Jamaica Dogsled Team

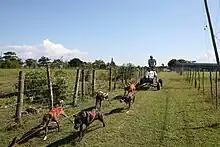
Damion Robb dryland dog sledding at Chukka Cove, St. Ann, Jamaica (Photo by Carole Melville)

The Jamaica Dogsled Team is a team of sled dogs and mushers (sled dog racers) headquartered at Chukka Caribbean Adventures in Ocho Rios, located in Saint Ann Parish, Jamaica. The dog team is made up of strays rescued by the Jamaica Society for the Prevention of Cruelty to Animals and offers dryland dogsled rides, along with the adventure center's other outdoor experiences. In addition, the two mushers Newton Marshall and Damion Robb, compete in sled races throughout the US and Canada, using leased dog teams. (Jamaican dogs taken out of the country are not allowed to return due to quarantine regulations.) Country music singer Jimmy Buffett's Margaritaville is the team's major sponsor.